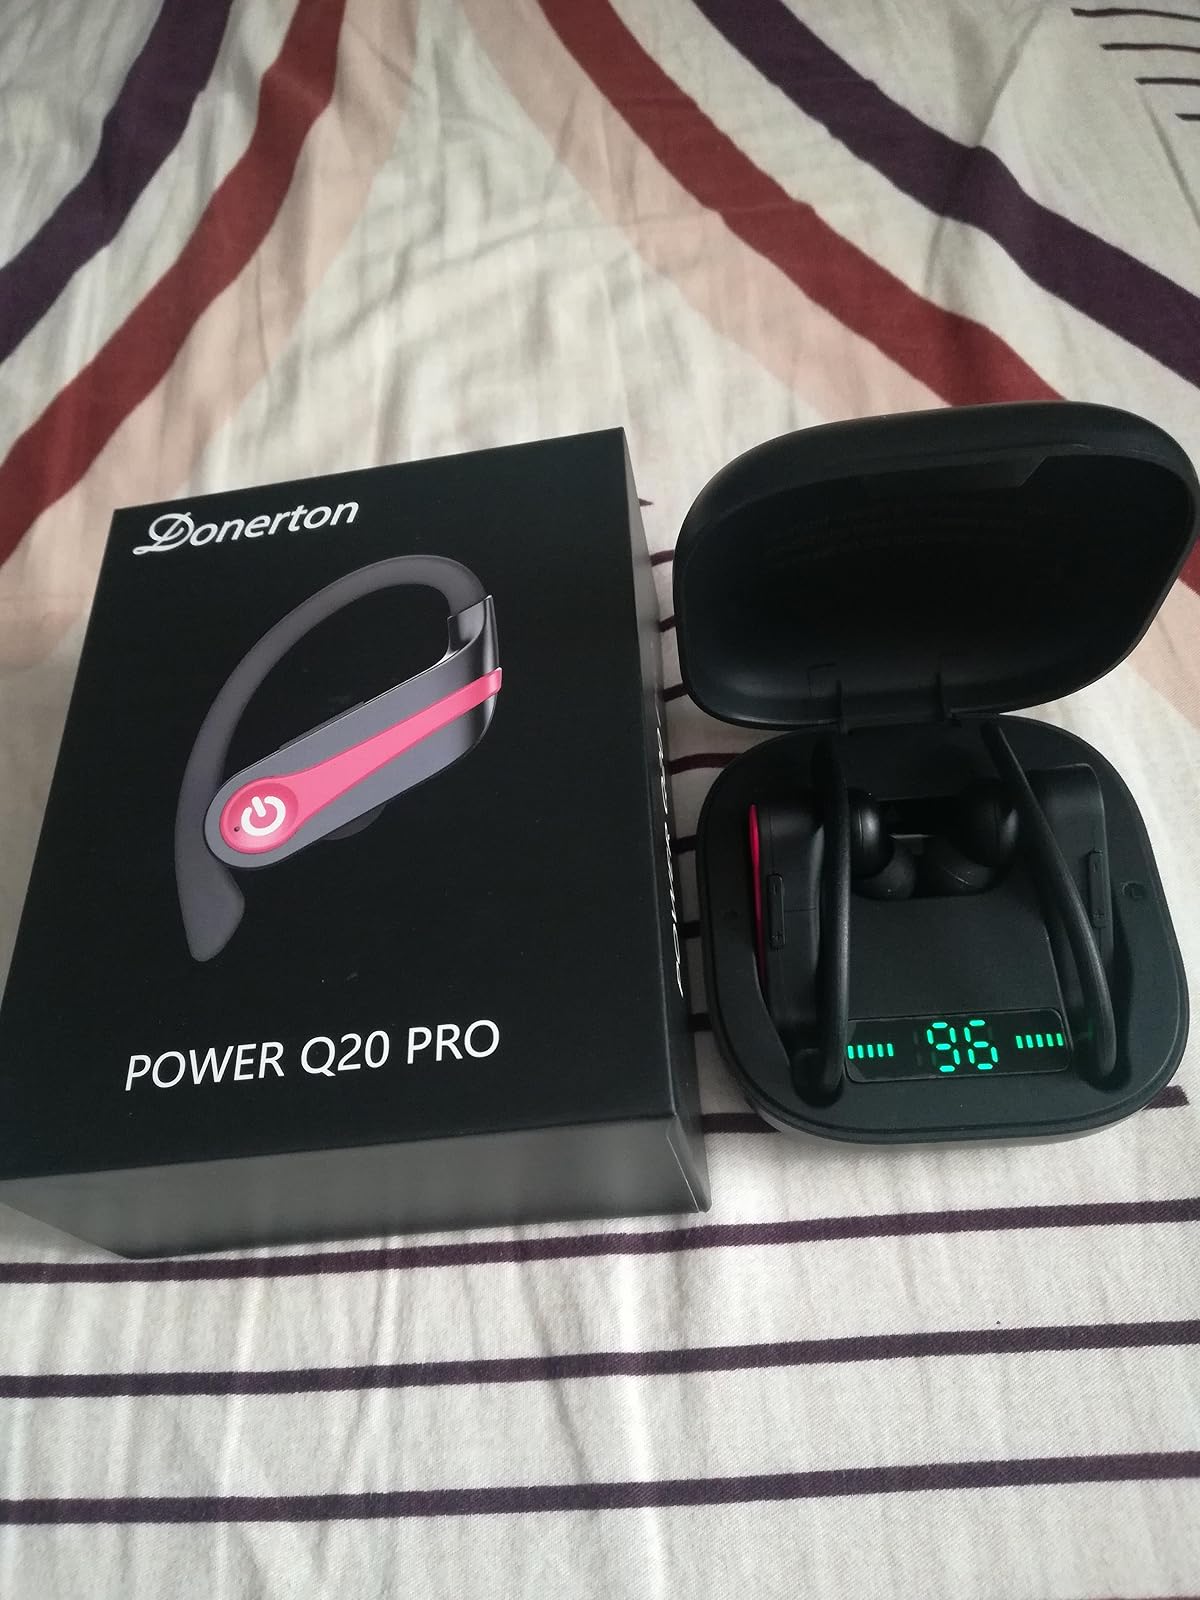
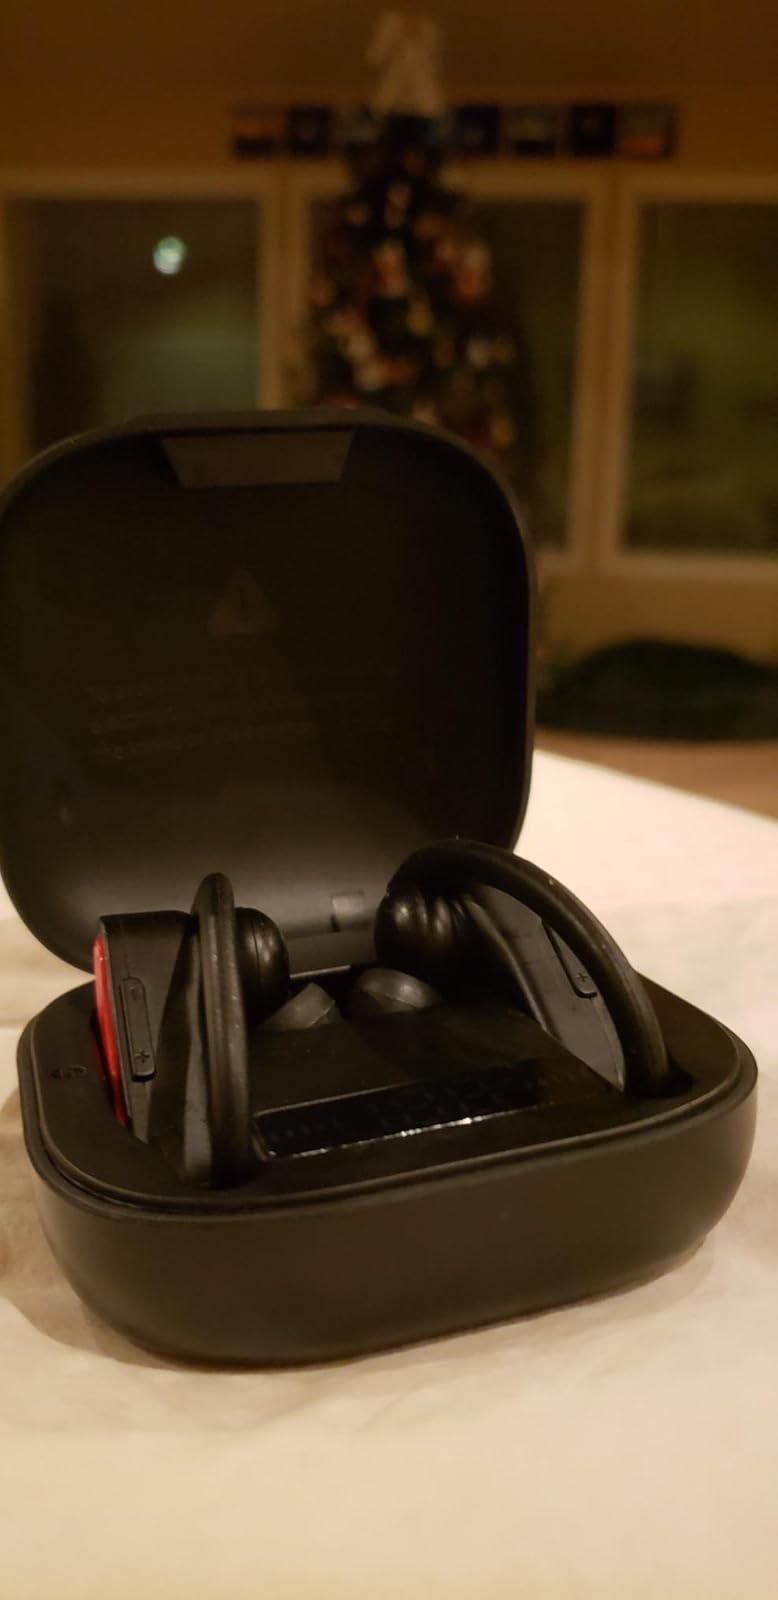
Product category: earbuds
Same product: yes